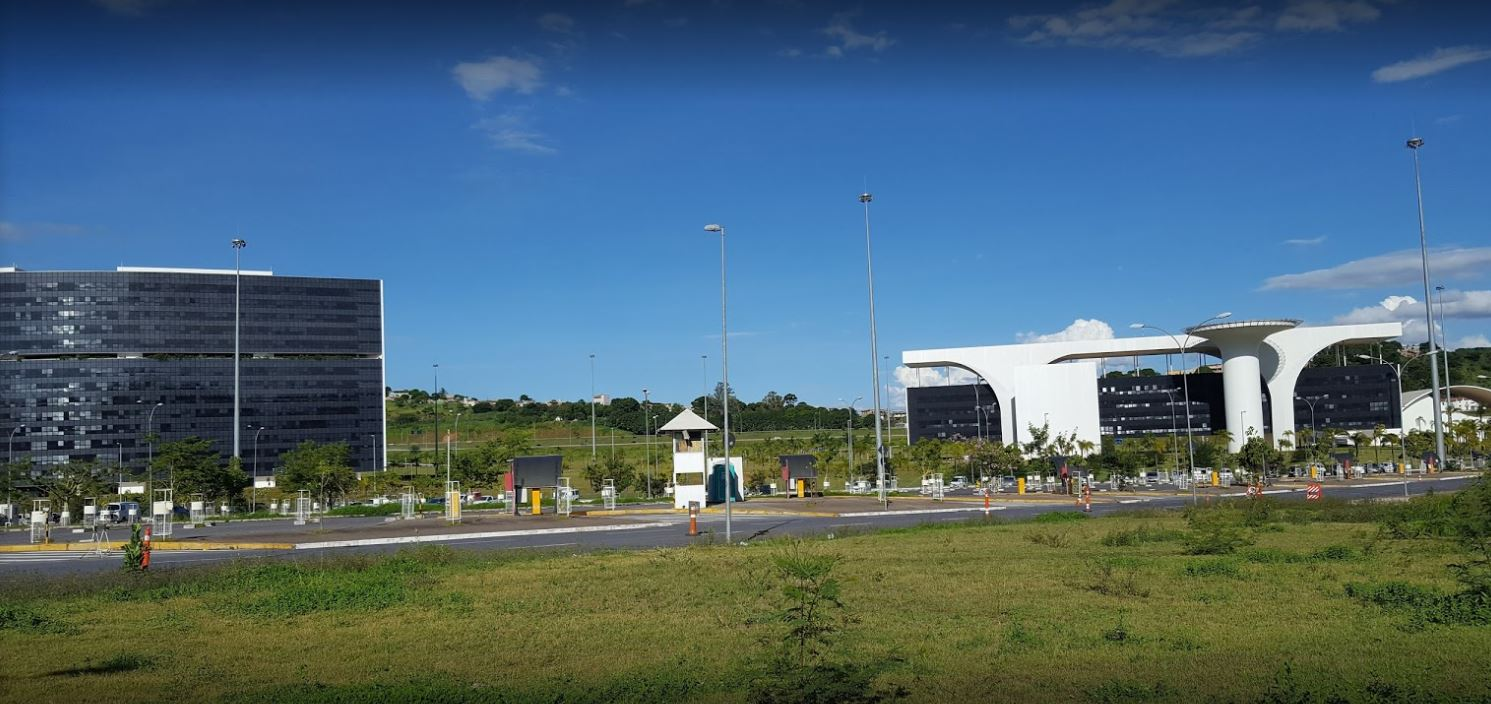
Fire: no
Smoke: no